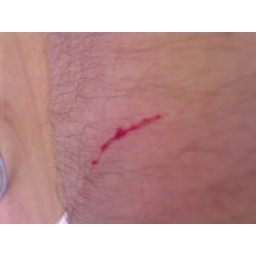
Zoe got me again trying to jump up on me while sitting in my office chair.